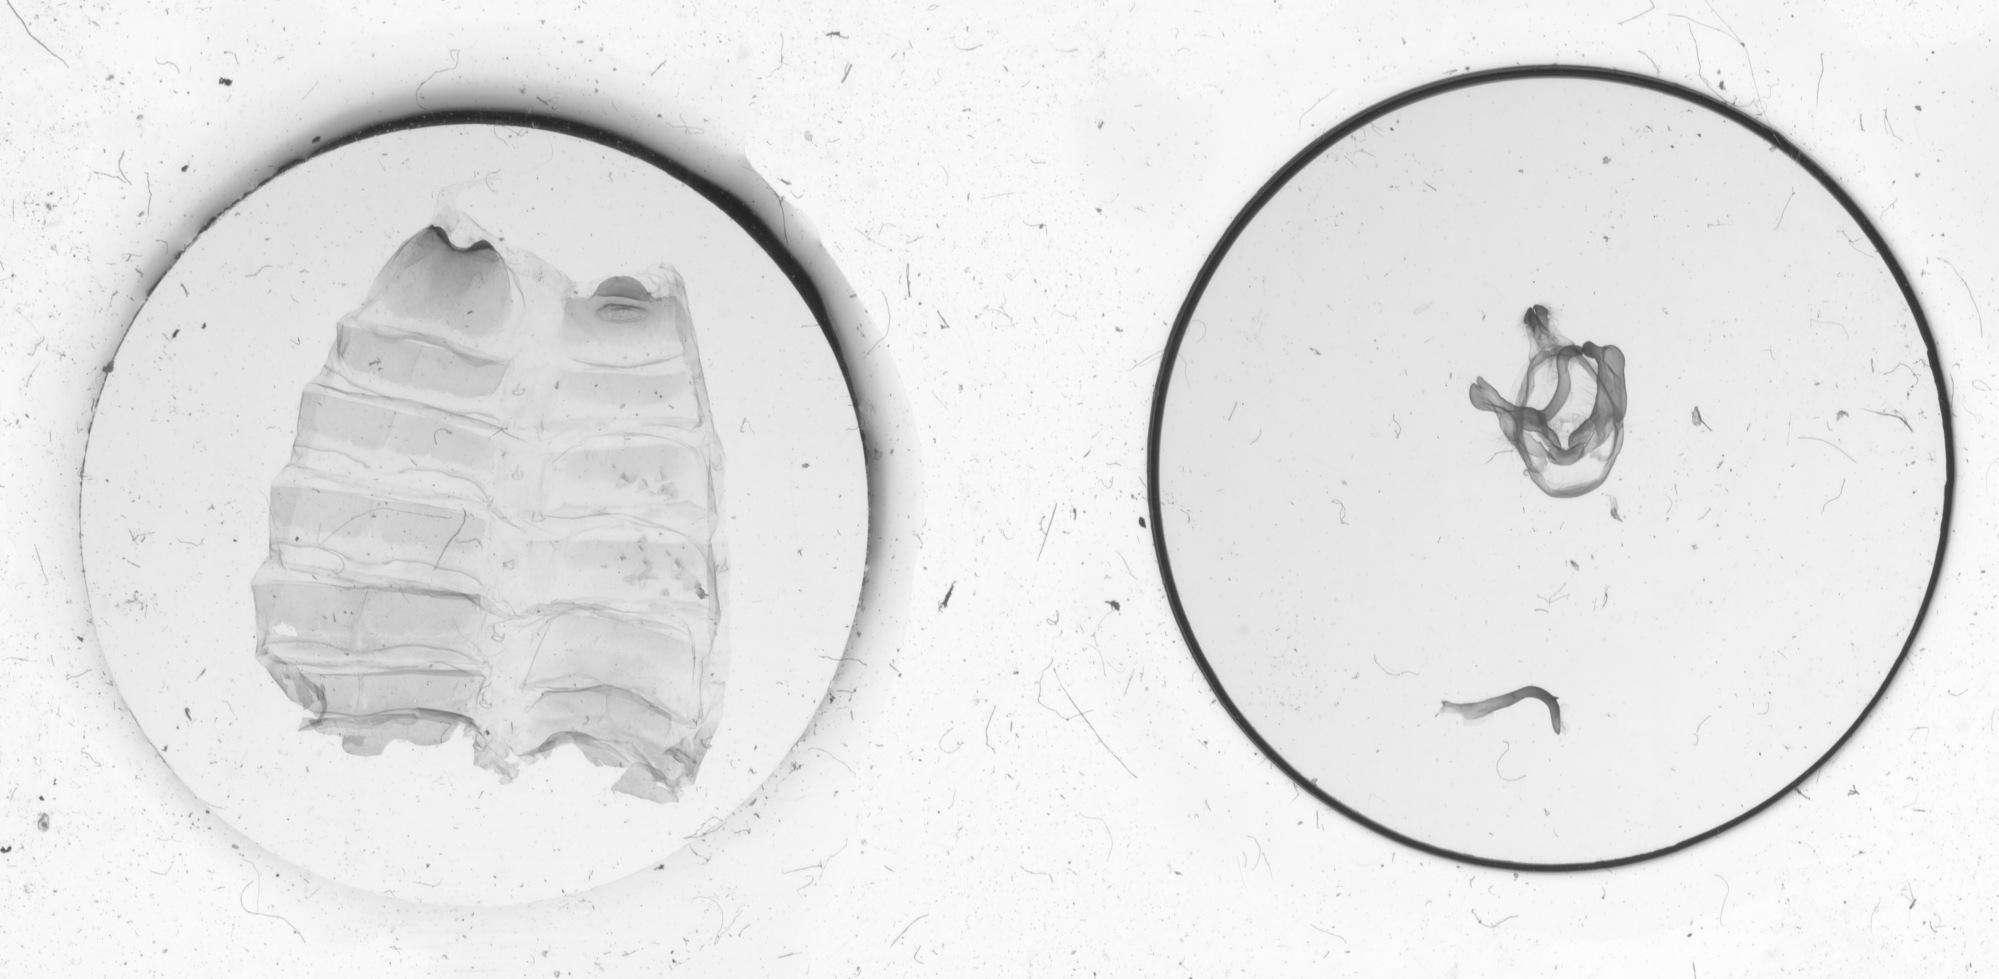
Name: Urgedra dissolvens
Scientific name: Urgedra dissolvens Dognin, 1910
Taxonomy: Animalia, Arthropoda, Insecta, Lepidoptera, Notodontidae
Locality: Monte-Socorro; Colombie, Unknown, Colombia